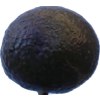
Label: black_avocado